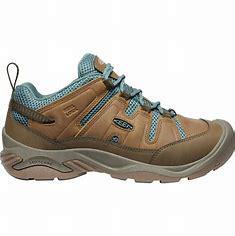
Brand: Keen
Model: 100